Geoffrey Fisher

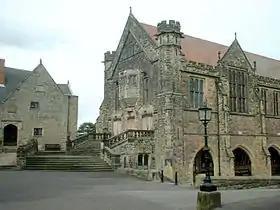
Repton School

Within two months of his appointment Fisher was confronted by problems arising from the outbreak of the First World War. Six of his teaching staff volunteered for the armed forces, as did sixty of the senior boys. As well as coping with a reduced staff and apprehension and restlessness among the pupils, Fisher had to deal with the mixed legacy he had inherited from his predecessor. Although Temple was described as "religiously inspiring and intellectually stimulating", he was no disciplinarian or organiser. Fisher was characterised by "The Times" as combining "generous humanity and a completely unaffected manner with a passion for order and efficiency".